List of songs recorded by Regine Velasquez

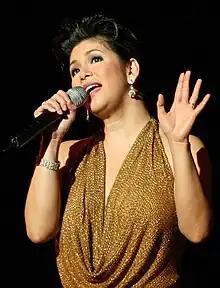
A woman in a gold dress sings into a hand-held microphone.

Filipino singer Regine Velasquez has recorded material for seventeen studio albums, eight soundtrack albums and five extended plays (EPs). She has also collaborated with other artists on duets and featured songs on their respective albums. After signing a record contract with Viva Records in 1987, Velasquez began to work with producers Vic del Rosario and Ronnie Henares, who co-produced all of the songs on her 1987 debut studio album "Regine". Christine Bendebel wrote the tracks "Kung Maibabalik Ko Lang" and "Urong Sulong", while Awit Award-winning songwriter Vehnee Saturno co-wrote "Isang Lahi". Del Rosario and Henares also co-produced Velasquez's second studio album "Nineteen 90" (1990); its lead single "Narito Ako" was written by Nonong Pedero and was originally recorded and performed by Maricris Belmont as an entry for the 1978 Metro Manila Popular Music Festival.